Shiavax Chavda

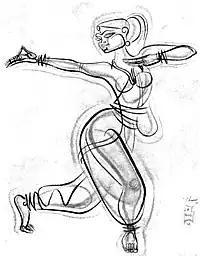
Sketch of a Bharatanatyam dancer by Shiavax Chavda

Chavda was fascinated by the dynamic movements of individuals and groups of people engaged in their chores, dancers in various forms, and musicians showcasing their style and rhythm. He usually painted on canvas in impasto style, applying the paint with a painting knife. The characteristic of Chavda's artworks were the rhythmic lines, which he used to capture the motion and movements in the picture by sketching them quickly. In his paintings, he brought life to the image by using vivid colors while maintaining the predominance of sketched lines. Describing his approach to art, Chavda said:Correctness of colour does not matter. I even distort the figures to give them character and create designs with them. I find no pleasure in actually reproducing life as I see and paint realistically; where is creative imagination otherwise?Gradually, Chavda started to portray his subjects in an abstract style using the same colours and textures that were applied in his early artworks.